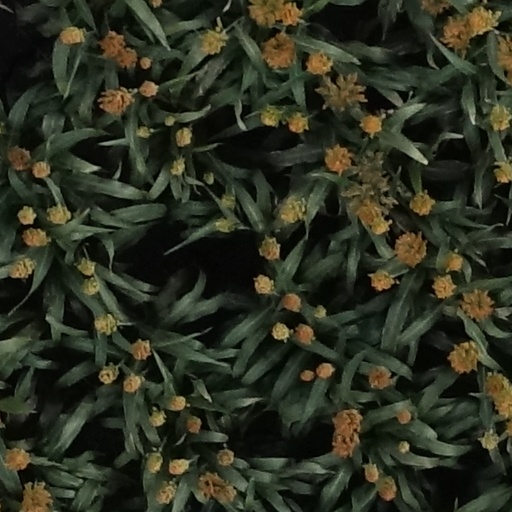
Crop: sorghum